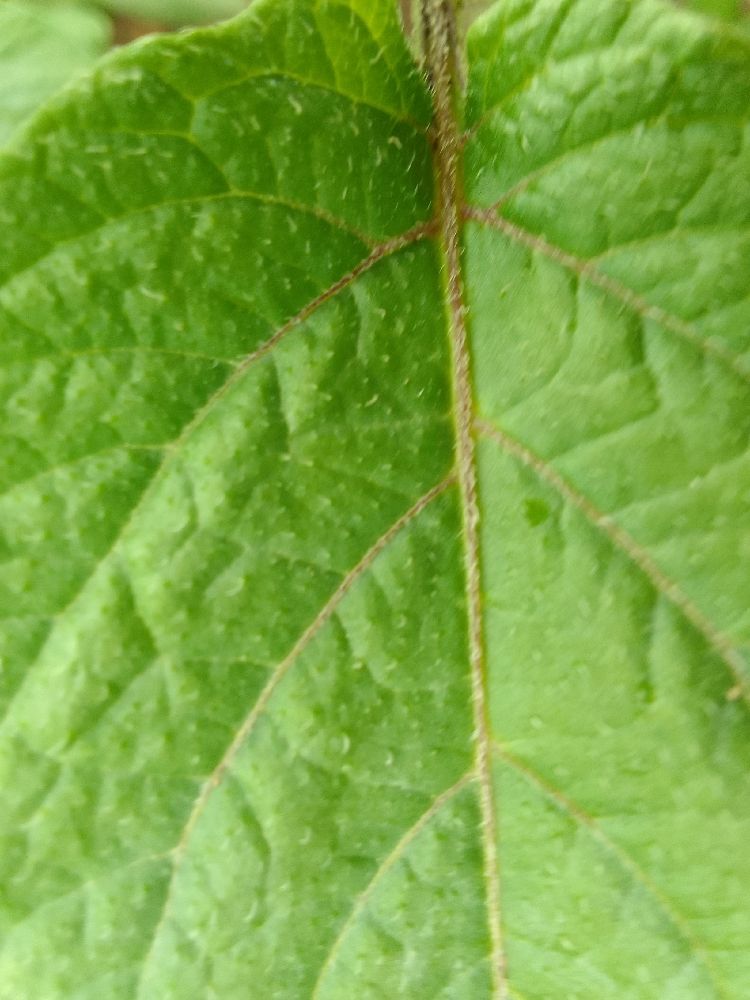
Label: Healthy